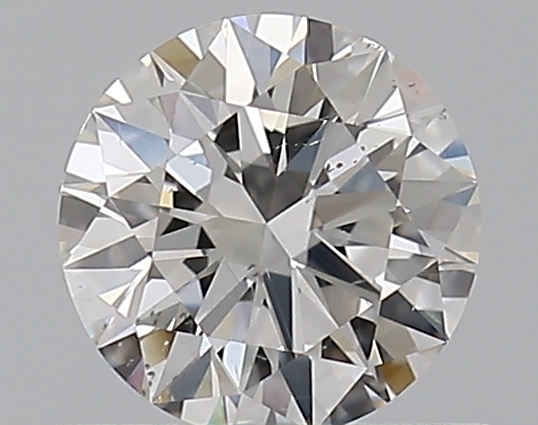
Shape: round
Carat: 0.5
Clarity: VS2
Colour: G
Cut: EX
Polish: EX
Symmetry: EX
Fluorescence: M
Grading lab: GIA
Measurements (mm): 5.12 x 5.16 x 3.12